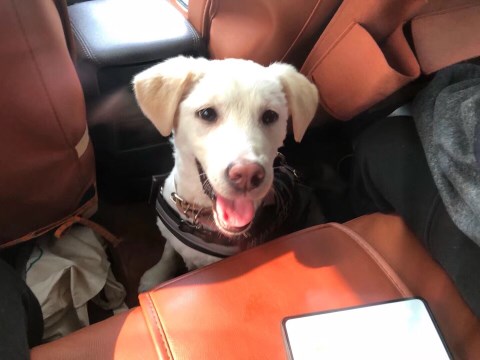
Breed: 3580-n000122-Labrador_retriever